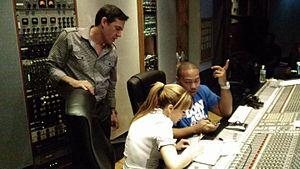
Timbaland, de son vrai nom Timothy Zachery Mosley, né le 10 mars 1972 à Norfolk, en Virginie, est un producteur et rappeur américain. Il est l'un des producteurs américains de hip-hop et RnB les plus connus.